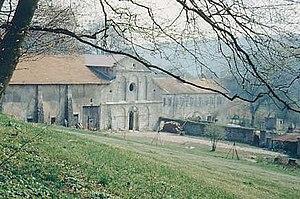
Ancienne abbaye sainte marie au bois Vilcey-sur-Trey meurthe-et-moselle france
Cet article recense les monuments historiques du département de Meurthe-et-Moselle, en France.
Sainte-Marie-au-Bois est une ancienne abbaye de l'ordre des Prémontrés, située sur la commune de Vilcey-sur-Trey, Meurthe-et-Moselle, France, édifiée près d'une source, au fond d'une petite vallée où coule un affluent du Trey. Longtemps considérée comme la plus ancienne implantation de l'ordre de Prémontré en Lorraine, elle a pour abbé au début du XVIIᵉ siècle Servais de Lairuelz, qui conduit la réforme de son ordre, d'abord en Lorraine puis au-delà. Au début de la Première Guerre mondiale, l'écrivain et poète français Charles Péguy séjourne dans l'ancienne abbaye, devenue une ferme. Aujourd'hui, ses vestiges remarquables font de Sainte-Marie-au-Bois un rare témoin architectural de l'ordre de Prémontré au XIIᵉ siècle.
Cet article liste les abbayes prémontrées actives ou ayant existé sur le territoire français actuel. Il s'agit des abbayes de religieux de l'ordre des Prémontrés.